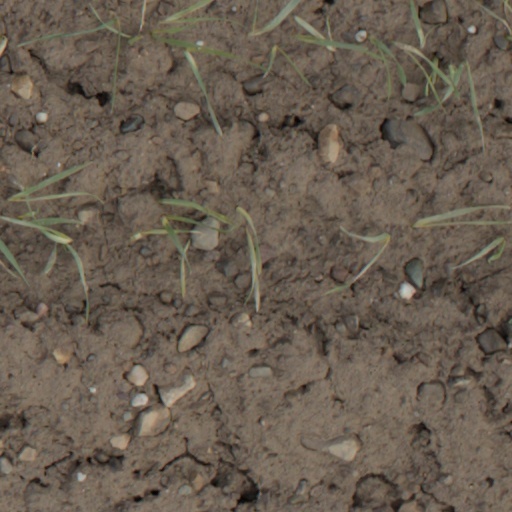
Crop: wheat